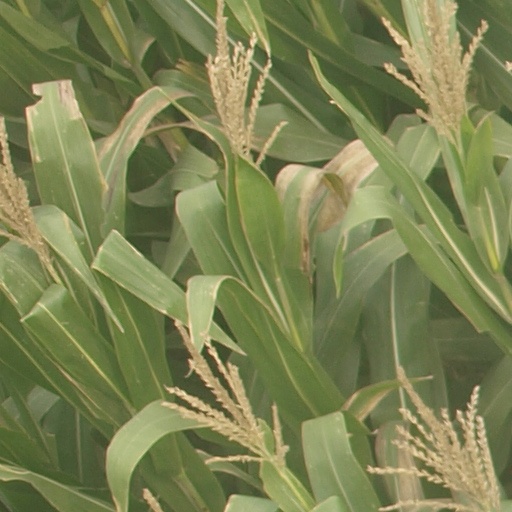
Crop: maize; corn